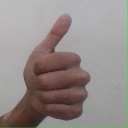
अक्षर: थ